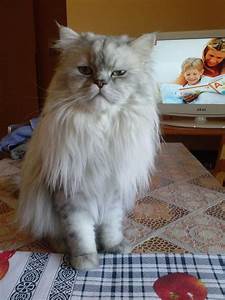
Label: cat